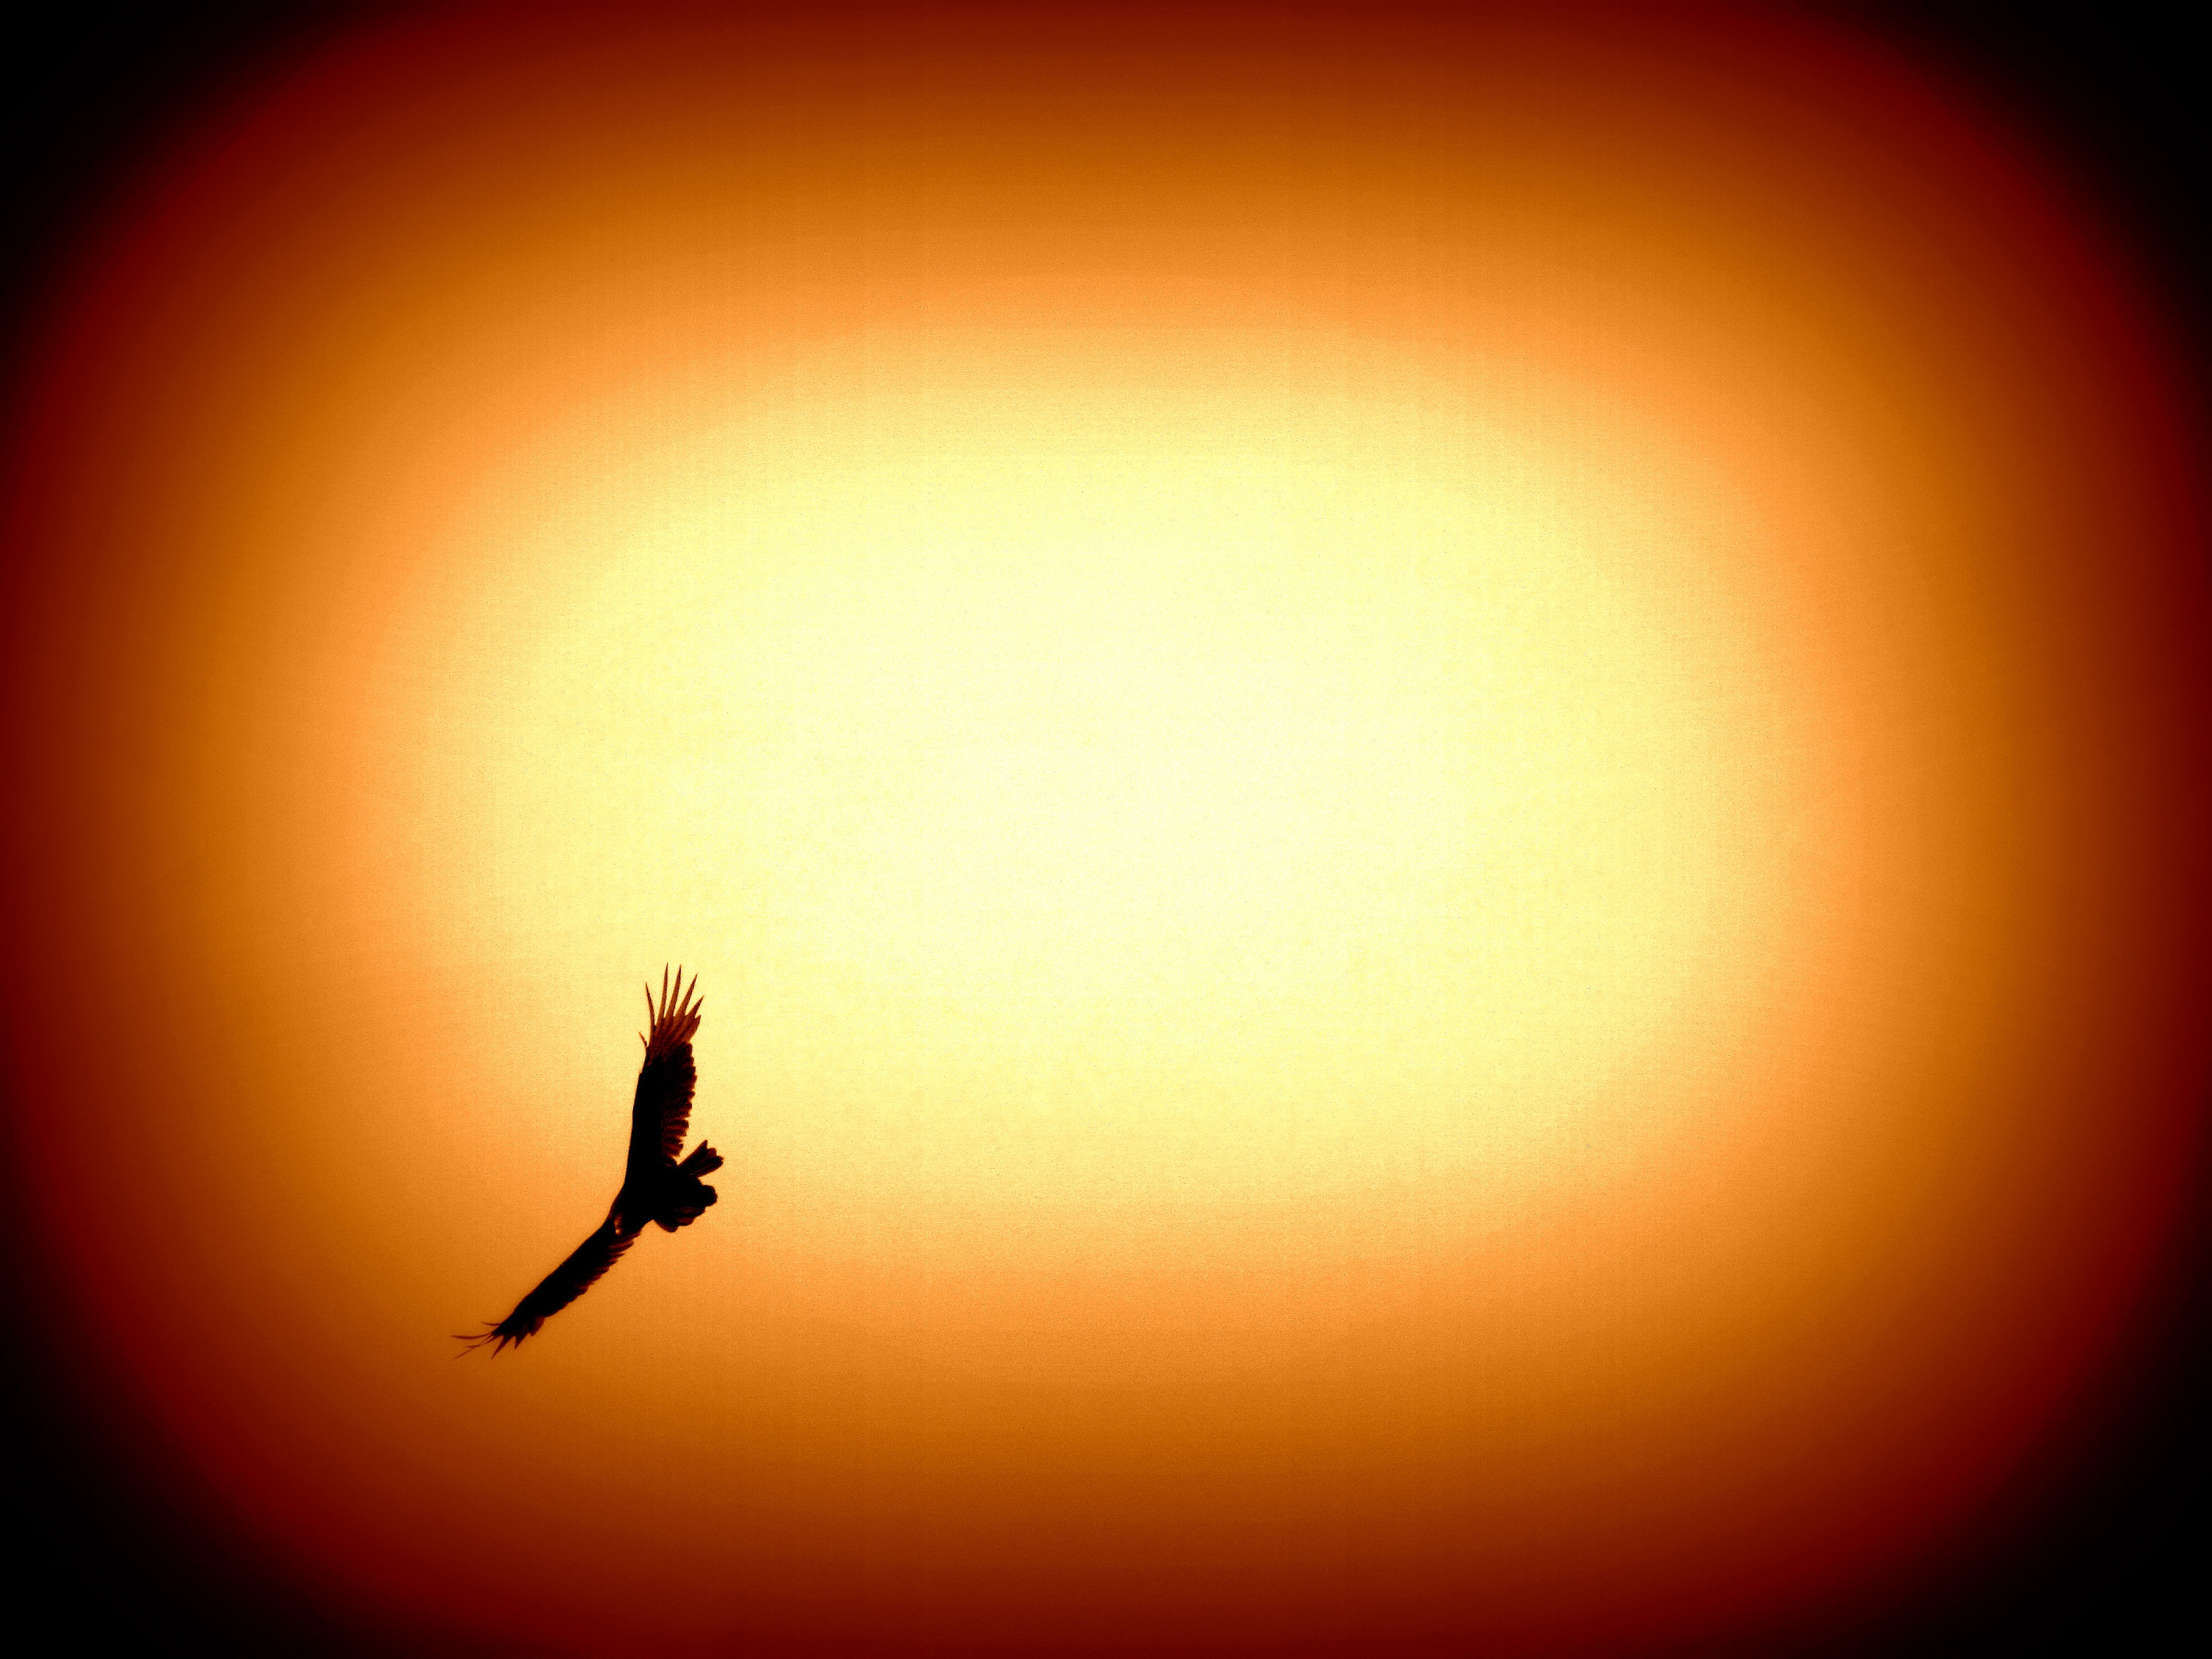
outdoor, silhouette, bird, wing, light, sky, sun, sunrise, sunset, sunlight, animal, flying, wildlife, idyllic, high, beak, tranquil, flight, natural, soar, eagle, freedom, hawk, aerial, feather, avian, circle, majestic, height, bird of prey, dramatic, falcon, midair, pride, scenics, computer wallpaper